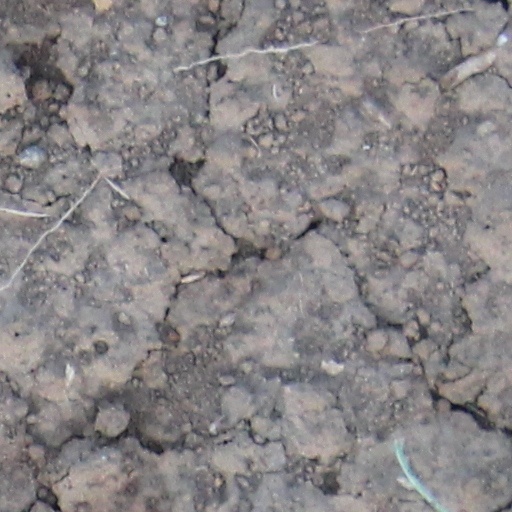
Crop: wheat